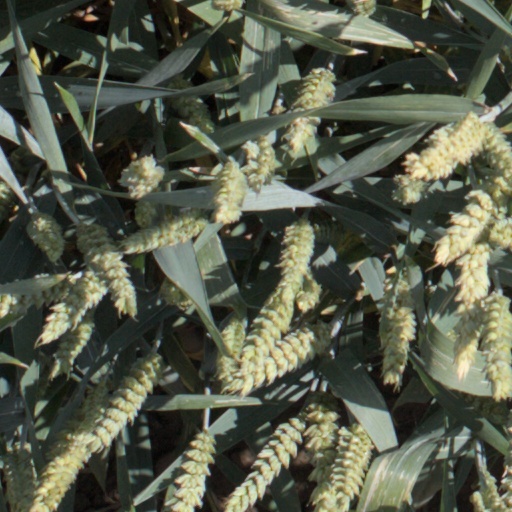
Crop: wheat